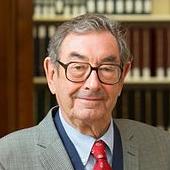
Age: 77